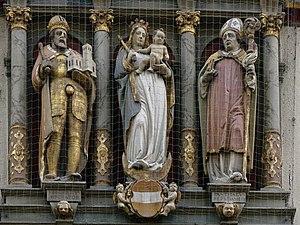
Pantale de Bâle, ou saint Pantale ou Pantalus ou Pantulus, est un des premiers évêques de Bâle, saint patron du diocèse de Bâle, qui serait mort martyr à Cologne avec sainte Ursule et ses compagnes.